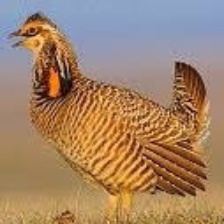
Species: GREATER PRAIRIE CHICKEN
Scientific name: TYMPANUCHUS CUPIDO